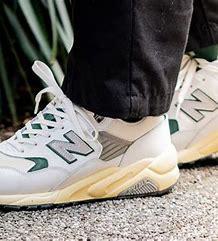
Brand: New
Model: Balance New Balance 580